Submillimetre astronomy

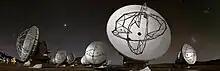
Panoramic view of the Chajnantor plateau, spanning about 180 degrees from north (on the left) to south (on the right) shows the antennas of the Atacama Large Millimeter Array.

The most significant limitations to the detection of astronomical emission at submillimetre wavelengths with ground-based observatories are atmospheric emission, noise and attenuation. Like the infrared, the submillimetre atmosphere is dominated by numerous water vapour absorption bands and it is only through "windows" between these bands that observations are possible. The ideal submillimetre observing site is dry, cool, has stable weather conditions and is away from urban population centres. Only a handful of sites have been identified. They include Mauna Kea (Hawaii, United States), the Llano de Chajnantor Observatory on the Atacama Plateau (Chile), the South Pole, and Hanle in India (the Himalayan site of the Indian Astronomical Observatory). Comparisons show that all four sites are excellent for submillimetre astronomy, and of these sites Mauna Kea is the most established and arguably the most accessible. There has been some recent interest in high-altitude Arctic sites, particularly Summit Station in Greenland where the PWV (precipitable water vapor) measure is always better than at Mauna Kea (however Mauna Kea's lower latitude of 19 degrees means it can observe more of the southern skies than Greenland).